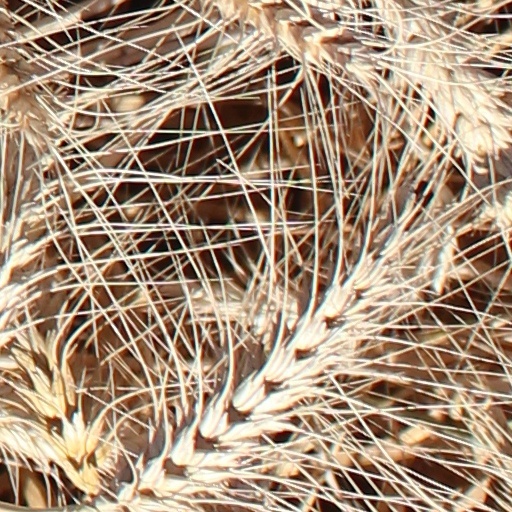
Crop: wheat